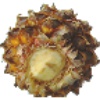
Label: Pineapple Mini 1